Bing Cave

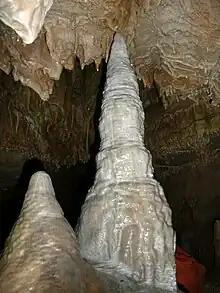
Bing Cave

The Bing Cave or Binghöhle is a limestone show cave in Wiesenttal, Bavaria, Germany. It was discovered in 1905 by the industrialist, poet, memoirist, and amateur naturalist Ignaz Bing (1840–1918), co-founder with his brother Adolf Bing of the Gebruder Bing toy and household goods company in Nürnberg.